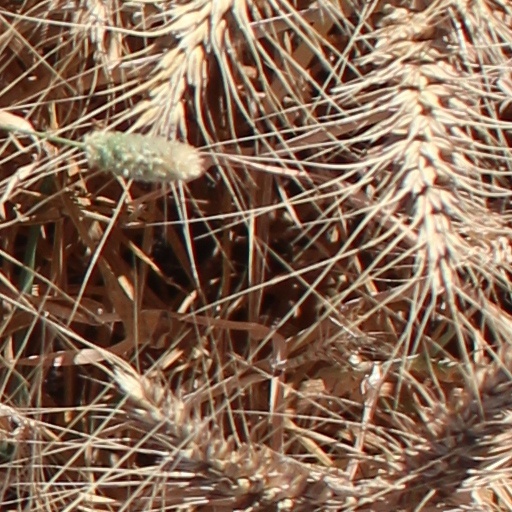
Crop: wheat